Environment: real
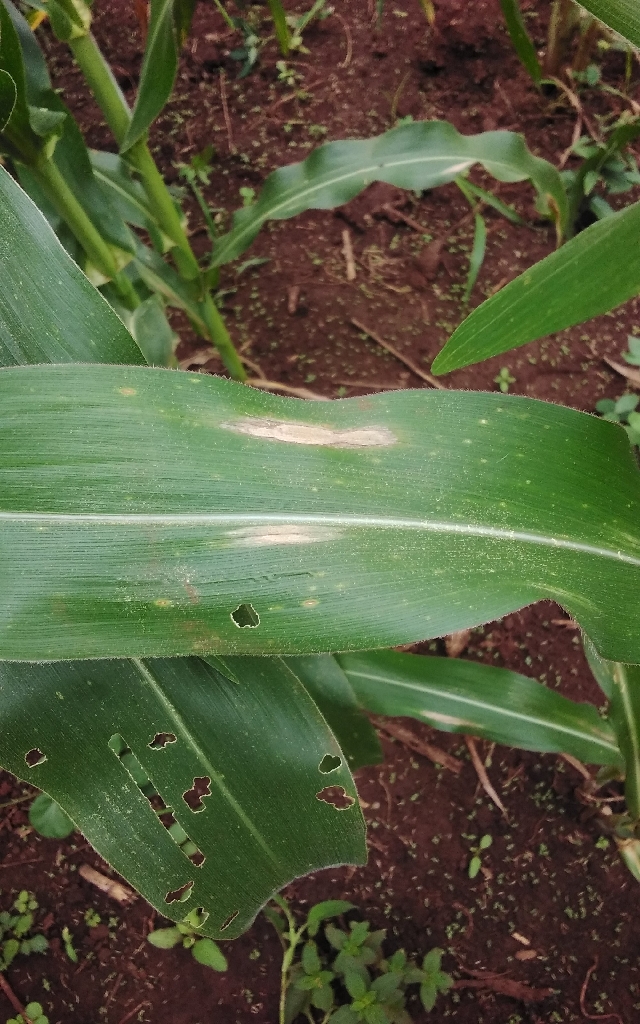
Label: northern_corn_leaf_blight